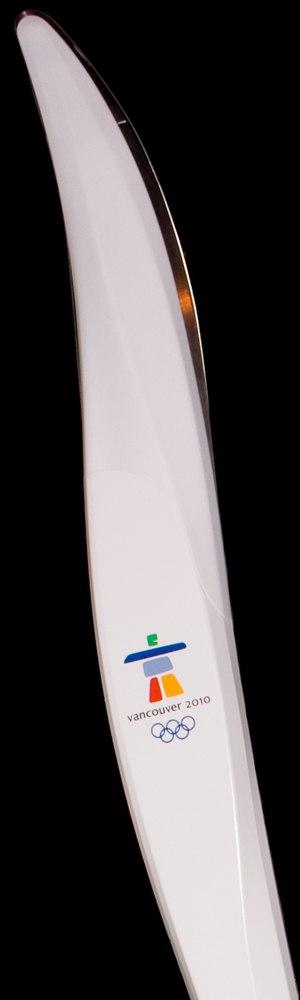
La flamme olympique, appelée aussi torche olympique ou flambeau olympique bien que le Comité international olympique fasse une distinction entre ces termes, est un symbole de l'idéal olympique. Elle fait partie du cérémonial des Jeux olympiques : allumage puis relais de la flamme olympique, le dernier relayeur faisant le tour du stade avant de rejoindre une vasque qu'il embrase grâce à sa torche.